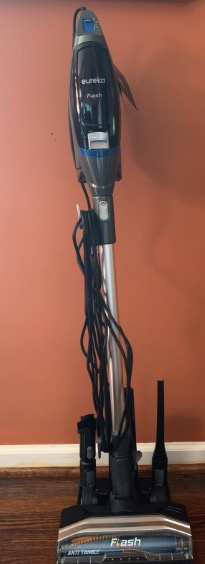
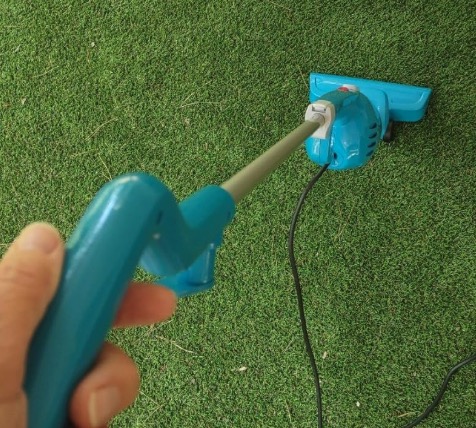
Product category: items_vacuum
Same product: no